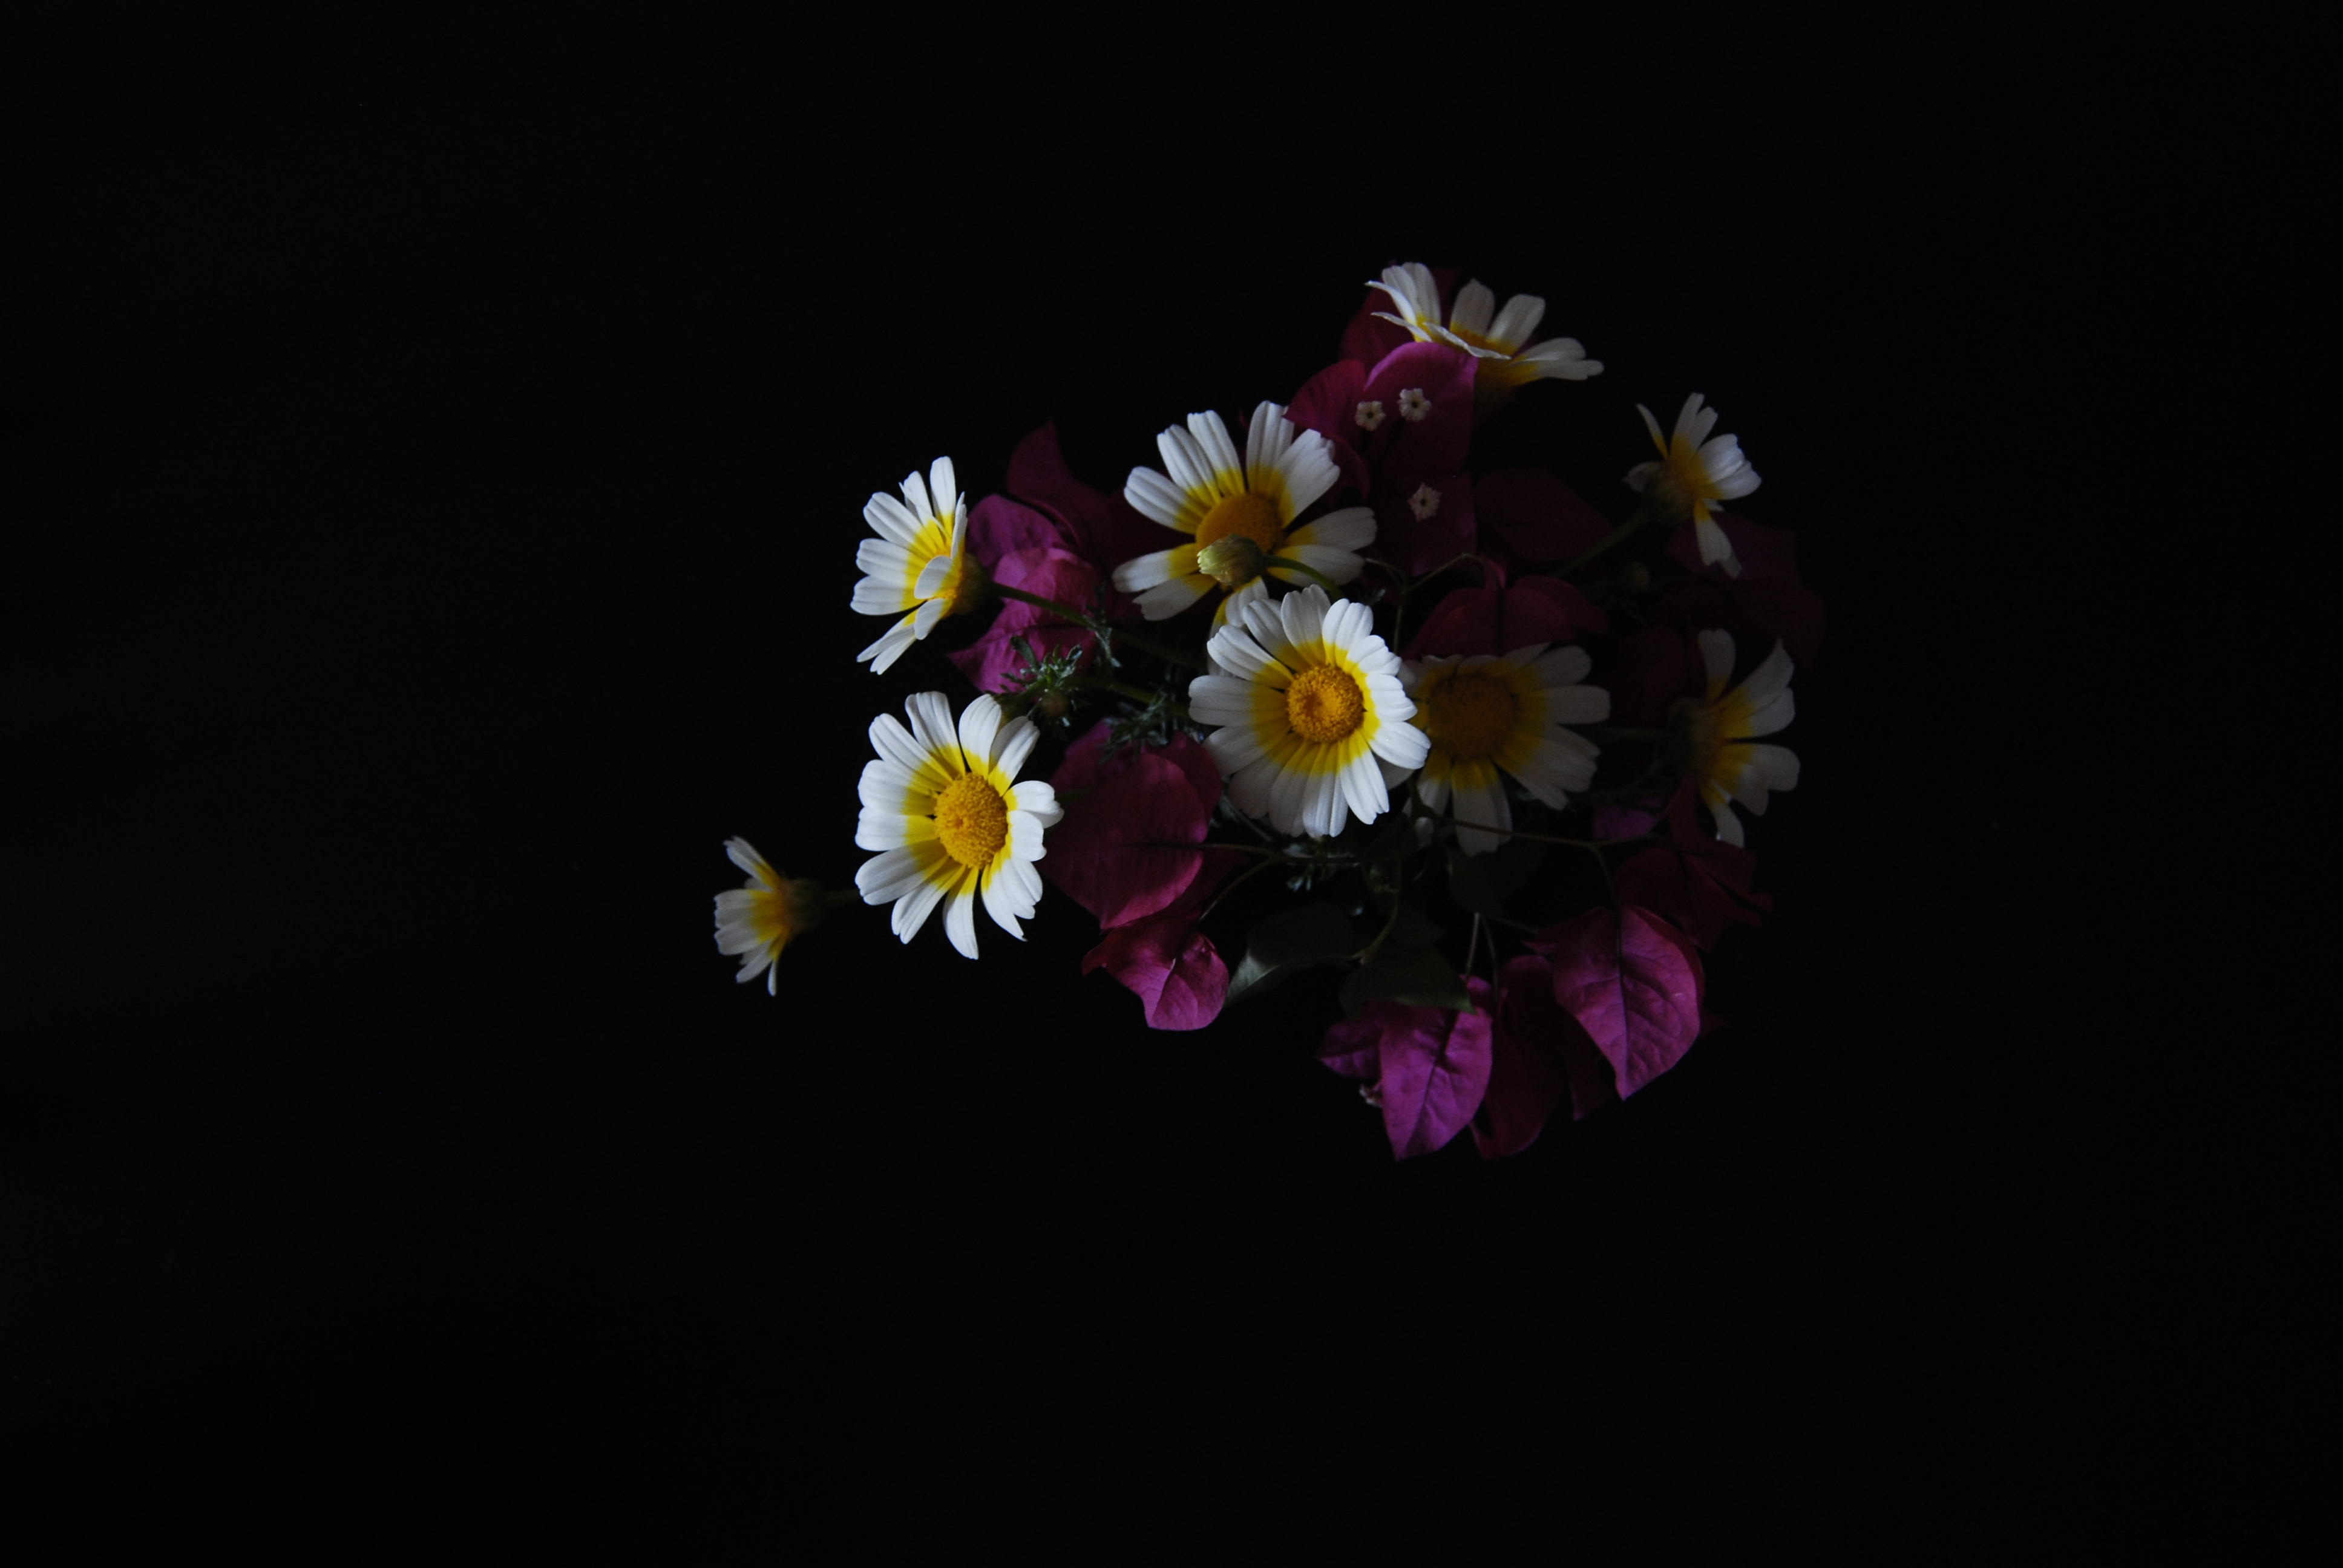
blossom, plant, white, flower, purple, petal, spring, yellow, flora, still life, yellow flower, wildflower, flowers, close up, petals, dark background, margaritas, macro photography, flowering plant, daisy family, flower bouquet, computer wallpaper, land plant